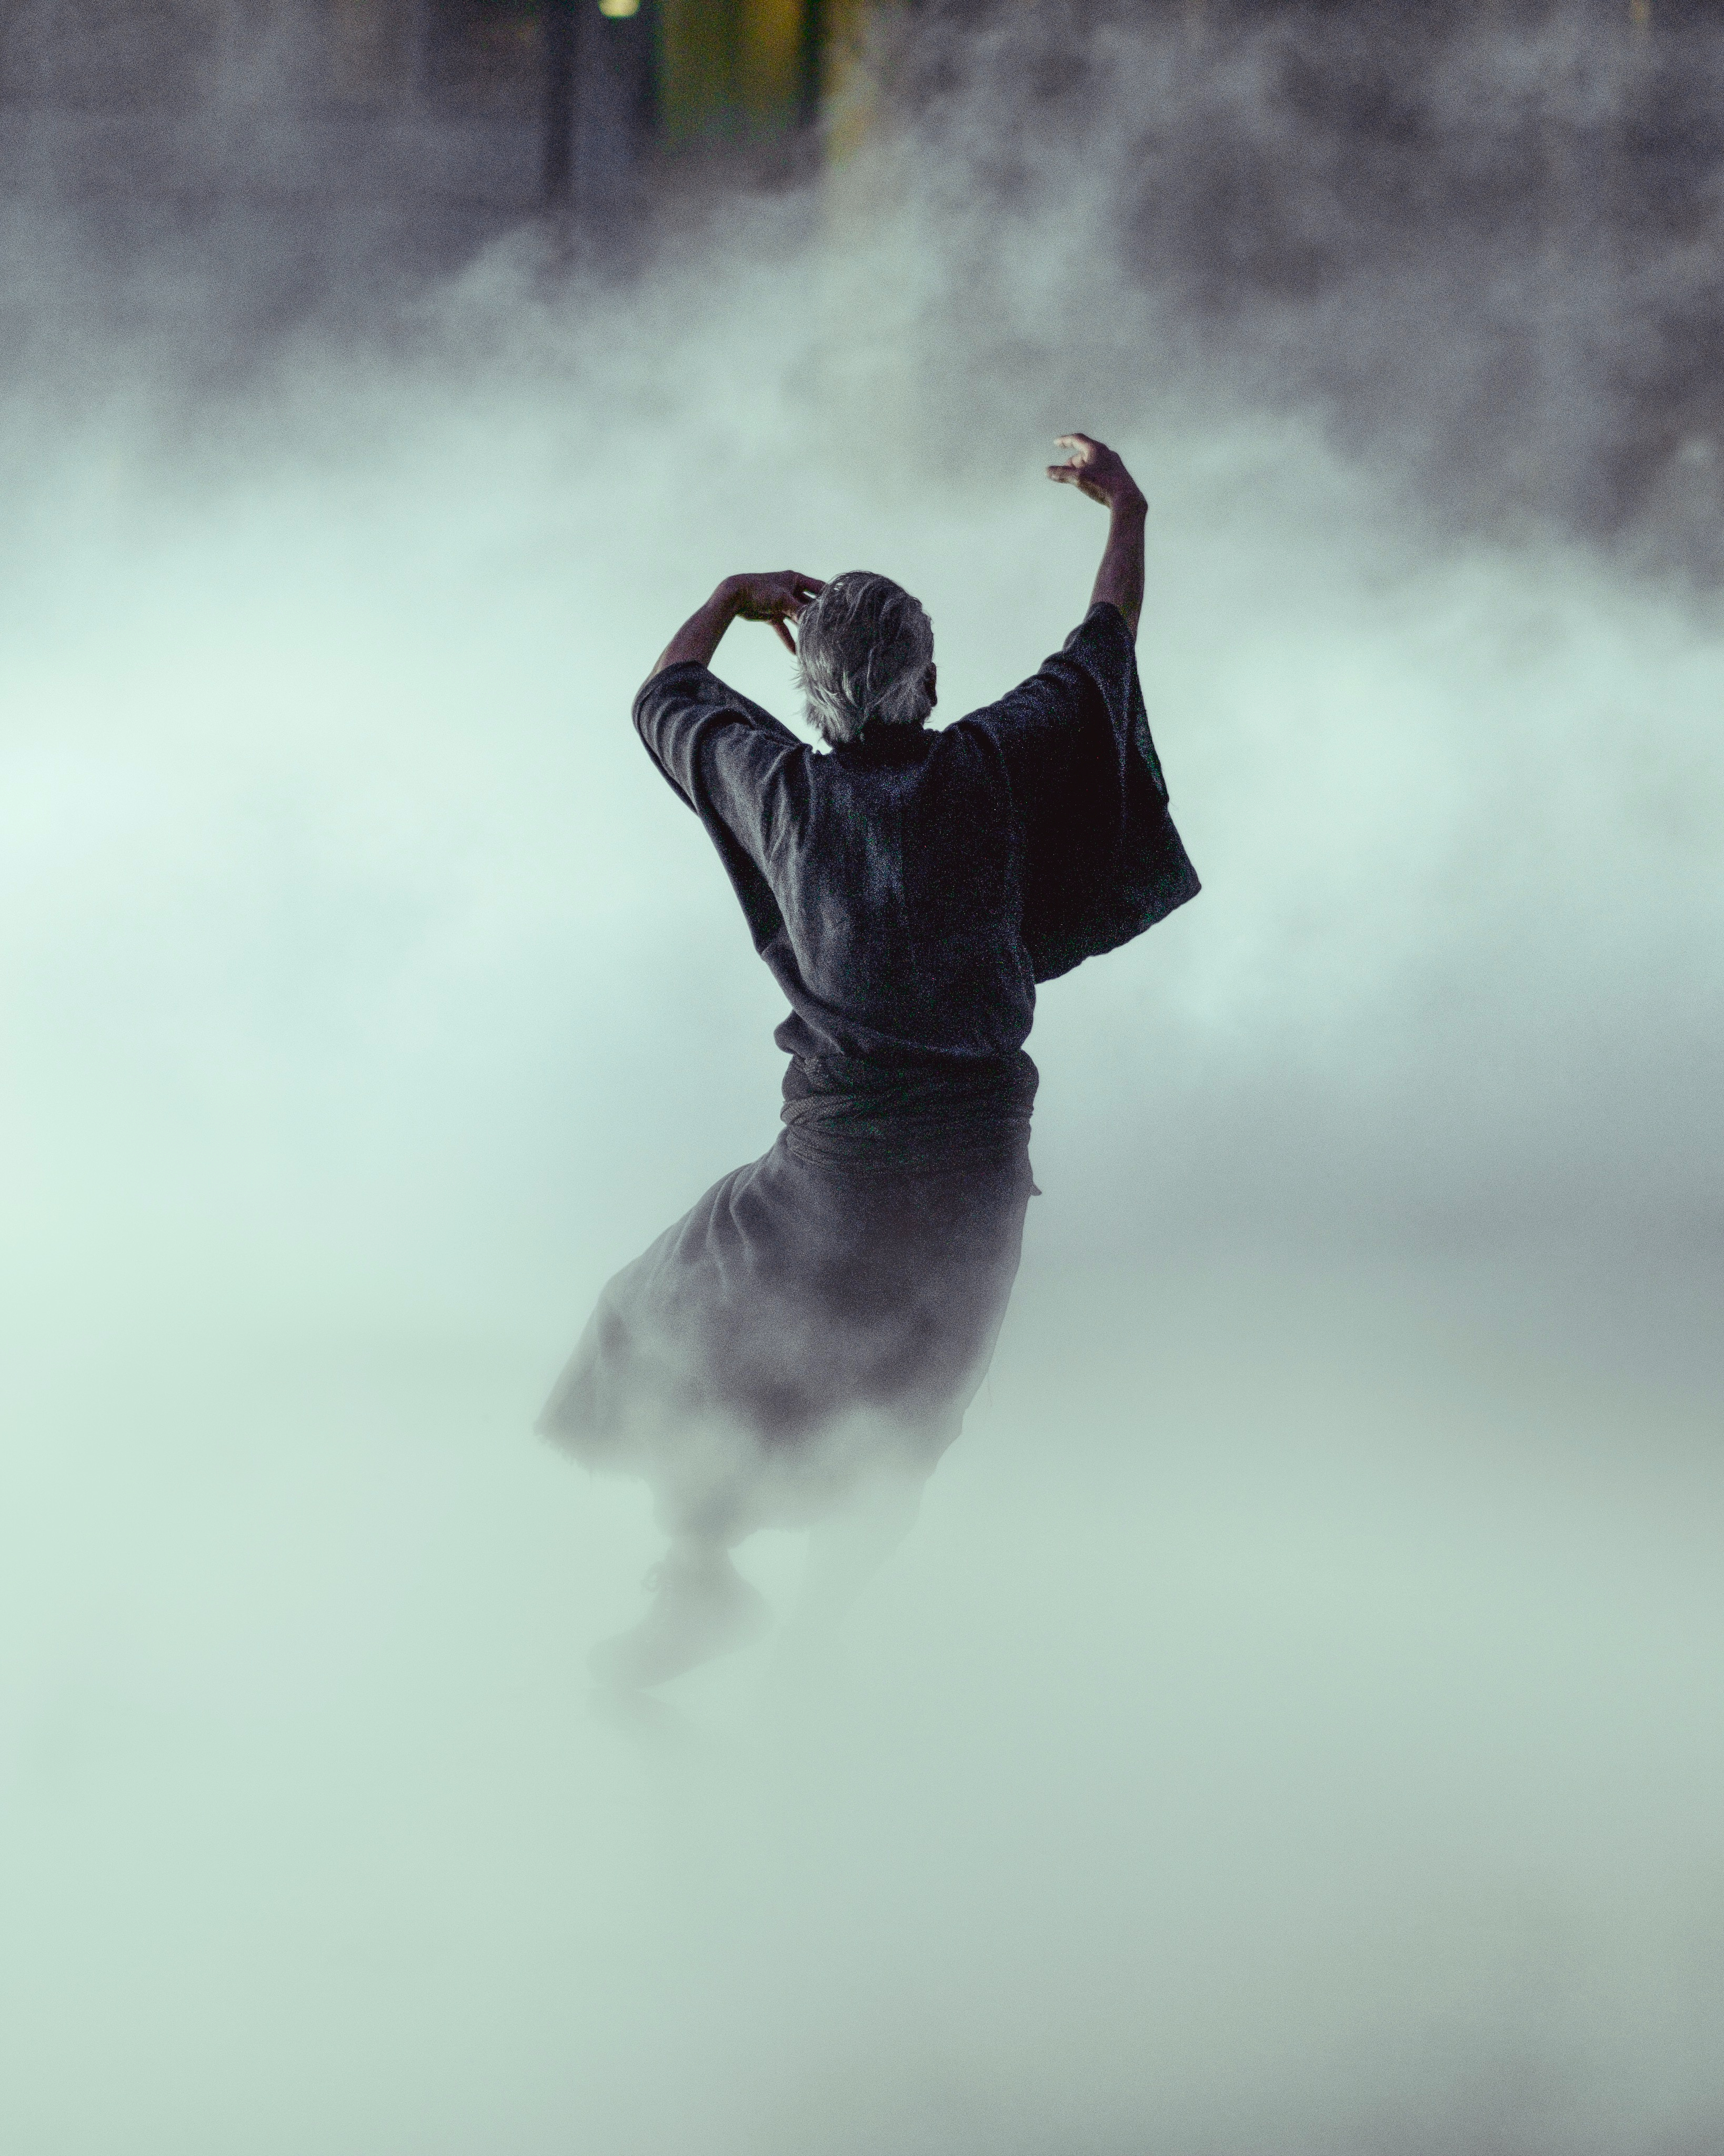
snow, winter, white, weather, black